Queen Clea

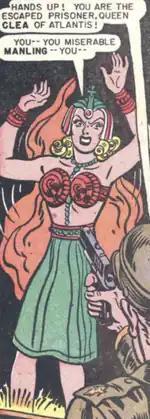
The Golden Age Queen Clea in "Wonder Woman" (vol. 1) #28, April 1948; art by Harry G. Peter.

As Queen of a crumbling Atlantean outpost named Venturia, Queen Clea enslaved the men of her realm and amused herself by putting many to death in gladiatorial combat. Wanting to extend her rule, Clea repeatedly attacked Venturia's flourishing sister city of Aurania, though unsuccessfully. Despite this failure she expanded her ideas towards domination over the entire lost continent of Atlantis. In 1944, it was said that Queen Clea reigns over Aurania - and it is possible that she has been Queen for quite a long time. Though Aurania has long been overshadowed by their Venturian rival, the ruthless Clea planned and executed a surprise attack that caught the Venturian military cold, and Aurania conquered and occupied Venturia. No explanation is given for this switch.